Christos Papoutsis

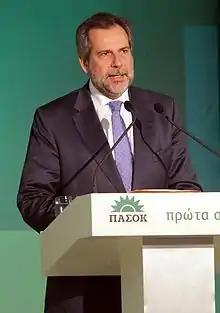
Papoutsis in 2009

Christos Papoutsis (born April 11, 1953) is a Greek socialist politician who has served as Minister for Citizen Protection (2010–12), Mercantile Marine Minister (2000–01) Member of the European Parliament (1984–95) and European Commissioner for Energy and Euratom Supply Agency, Small business and Tourism (1995–1999). He has also served as the Secretary of the Parliamentary Group and Parliamentary Spokesman for the Panhellenic Socialist Movement (PASOK), the majority party in Greece (2009–2010). He also was candidate for Mayor of Athens (2002).